Children's Museum of the Arts

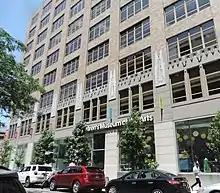
Charlton Street

The Children's Museum of the Arts (“CMA”) was a children's museum located at 103 Charlton Street, Manhattan, New York, United States in the South Village district from 2011-2022. The museum maintained a collection of over 2,000 pieces of international children's art dating back to the 1930s from over 50 countries.